Flexure

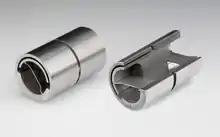
A flexure pivot, utilized in place of bearings for its frictionless adjustment properties.

A flexure is a flexible element (or combination of elements) engineered to be compliant in specific degrees of freedom. Flexures are a design feature used by design engineers (usually mechanical engineers) for providing adjustment or compliance in a design.